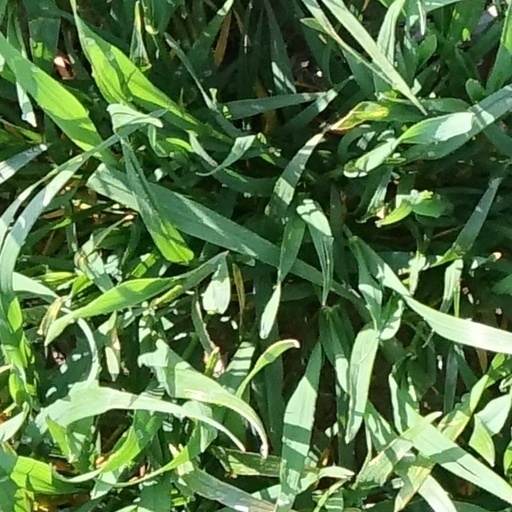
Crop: wheat